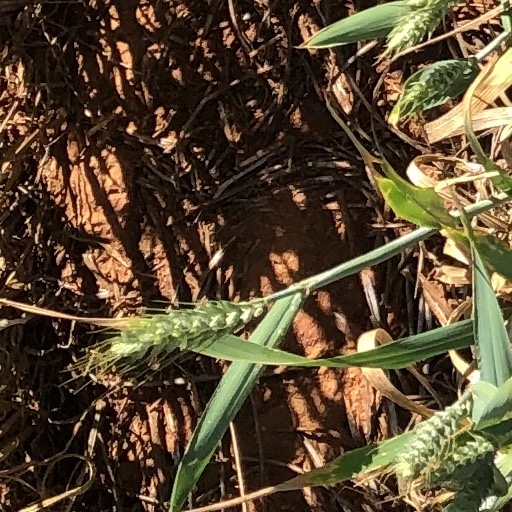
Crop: wheat